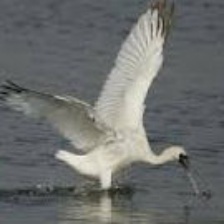
Species: BLACK FACED SPOONBILL
Scientific name: PLATALEA MINOR
ImageNet parent category: spoonbill